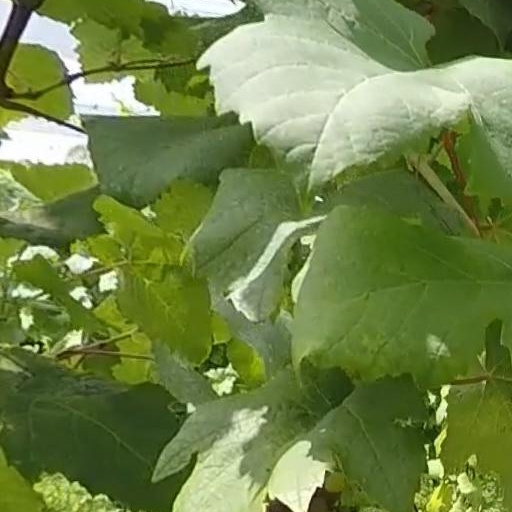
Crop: grape